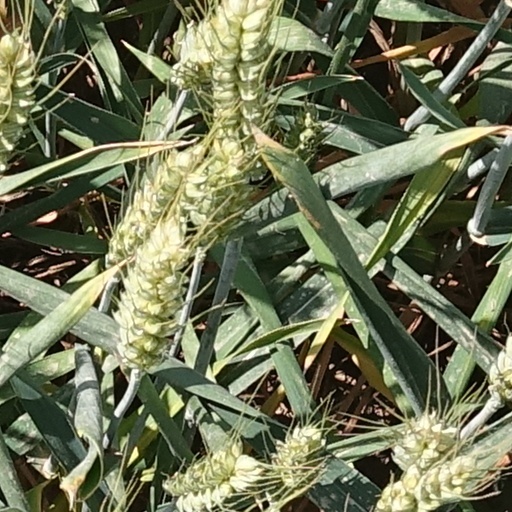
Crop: wheat